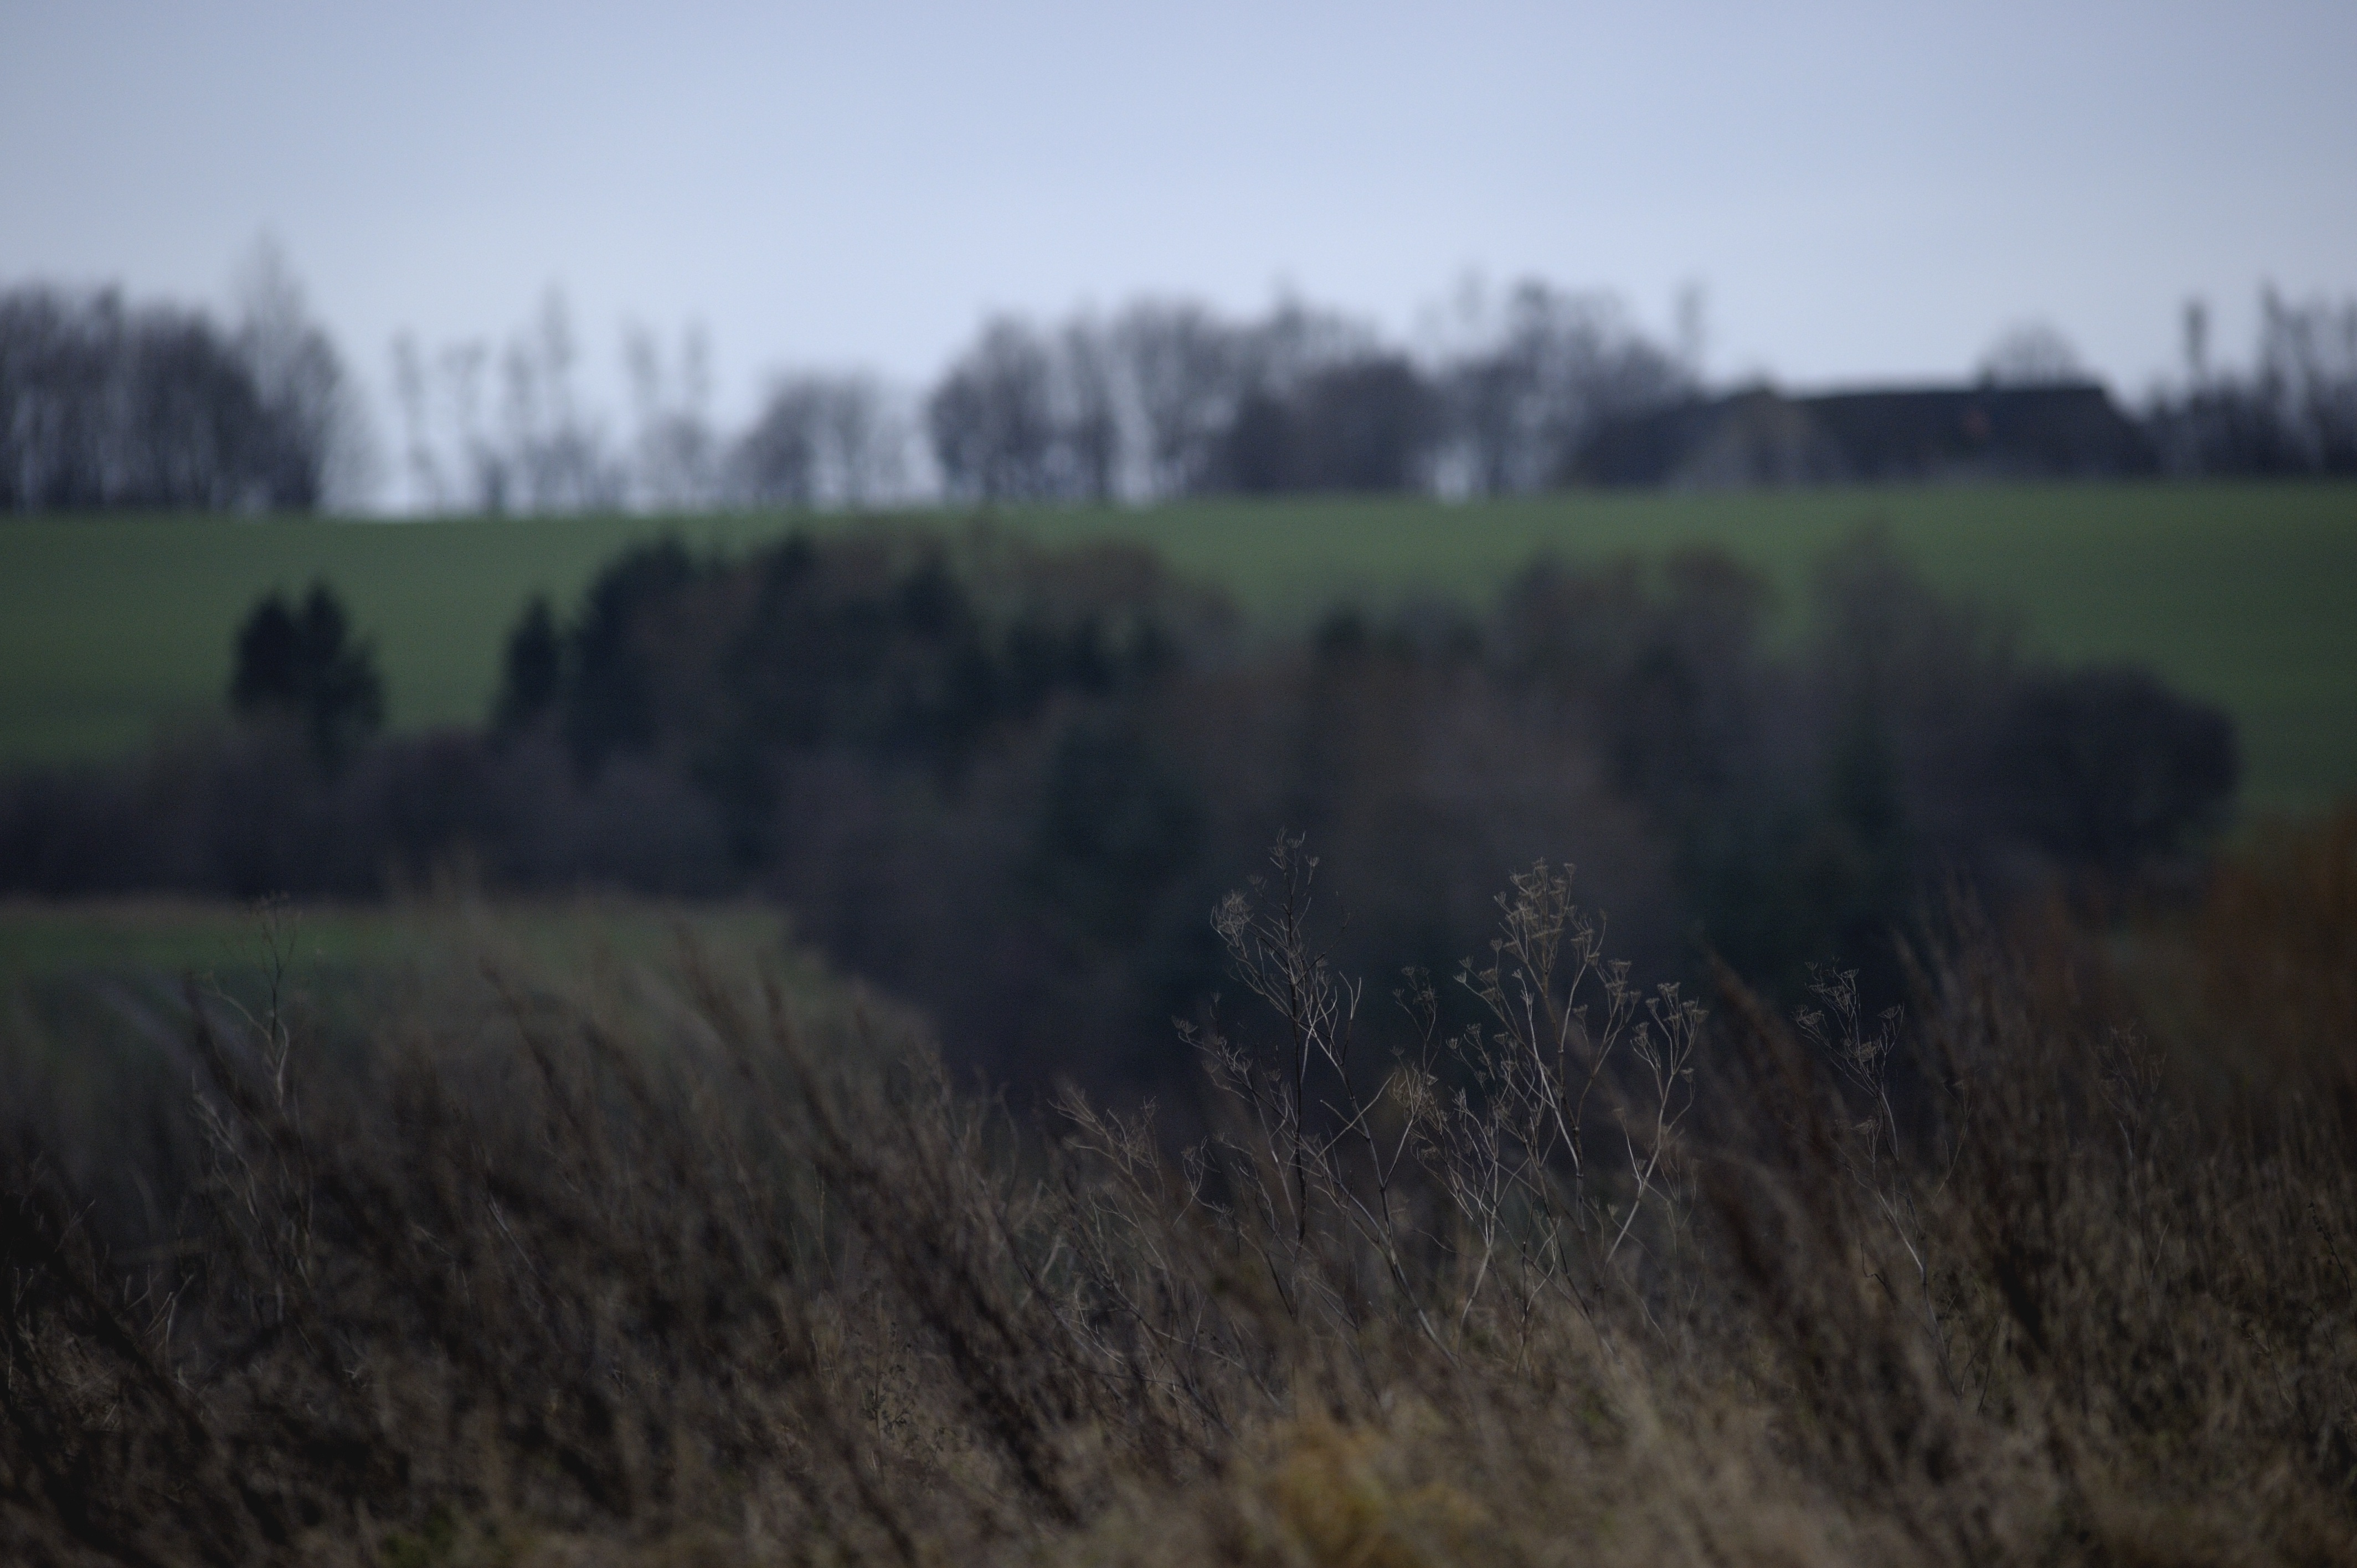
landscape, tree, nature, grass, winter, plant, field, farm, meadow, prairie, morning, hill, view, wind, pasture, natural, soil, agriculture, plain, grassland, denmark, habitat, rural area, mugwort, natural environment, atmospheric phenomenon, grass family, horizon ahead